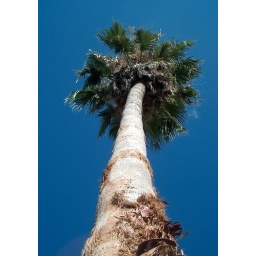
This palm stood out against the blue of the sky and its trunk was so long.